Fletcher Cox

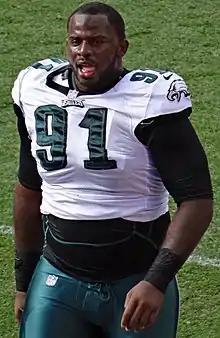
Cox with the Philadelphia Eagles in 2013

Fletcher Cox (born December 13, 1990) is an American former professional football player who was a defensive tackle for 12 seasons with the Philadelphia Eagles of the National Football League (NFL). He played college football for the Mississippi State Bulldogs, and was selected by the Eagles in the first round of the 2012 NFL draft. During his career, Cox won one Super Bowl, was selected to the Pro Bowl six times, and was named an All-Pro four times.